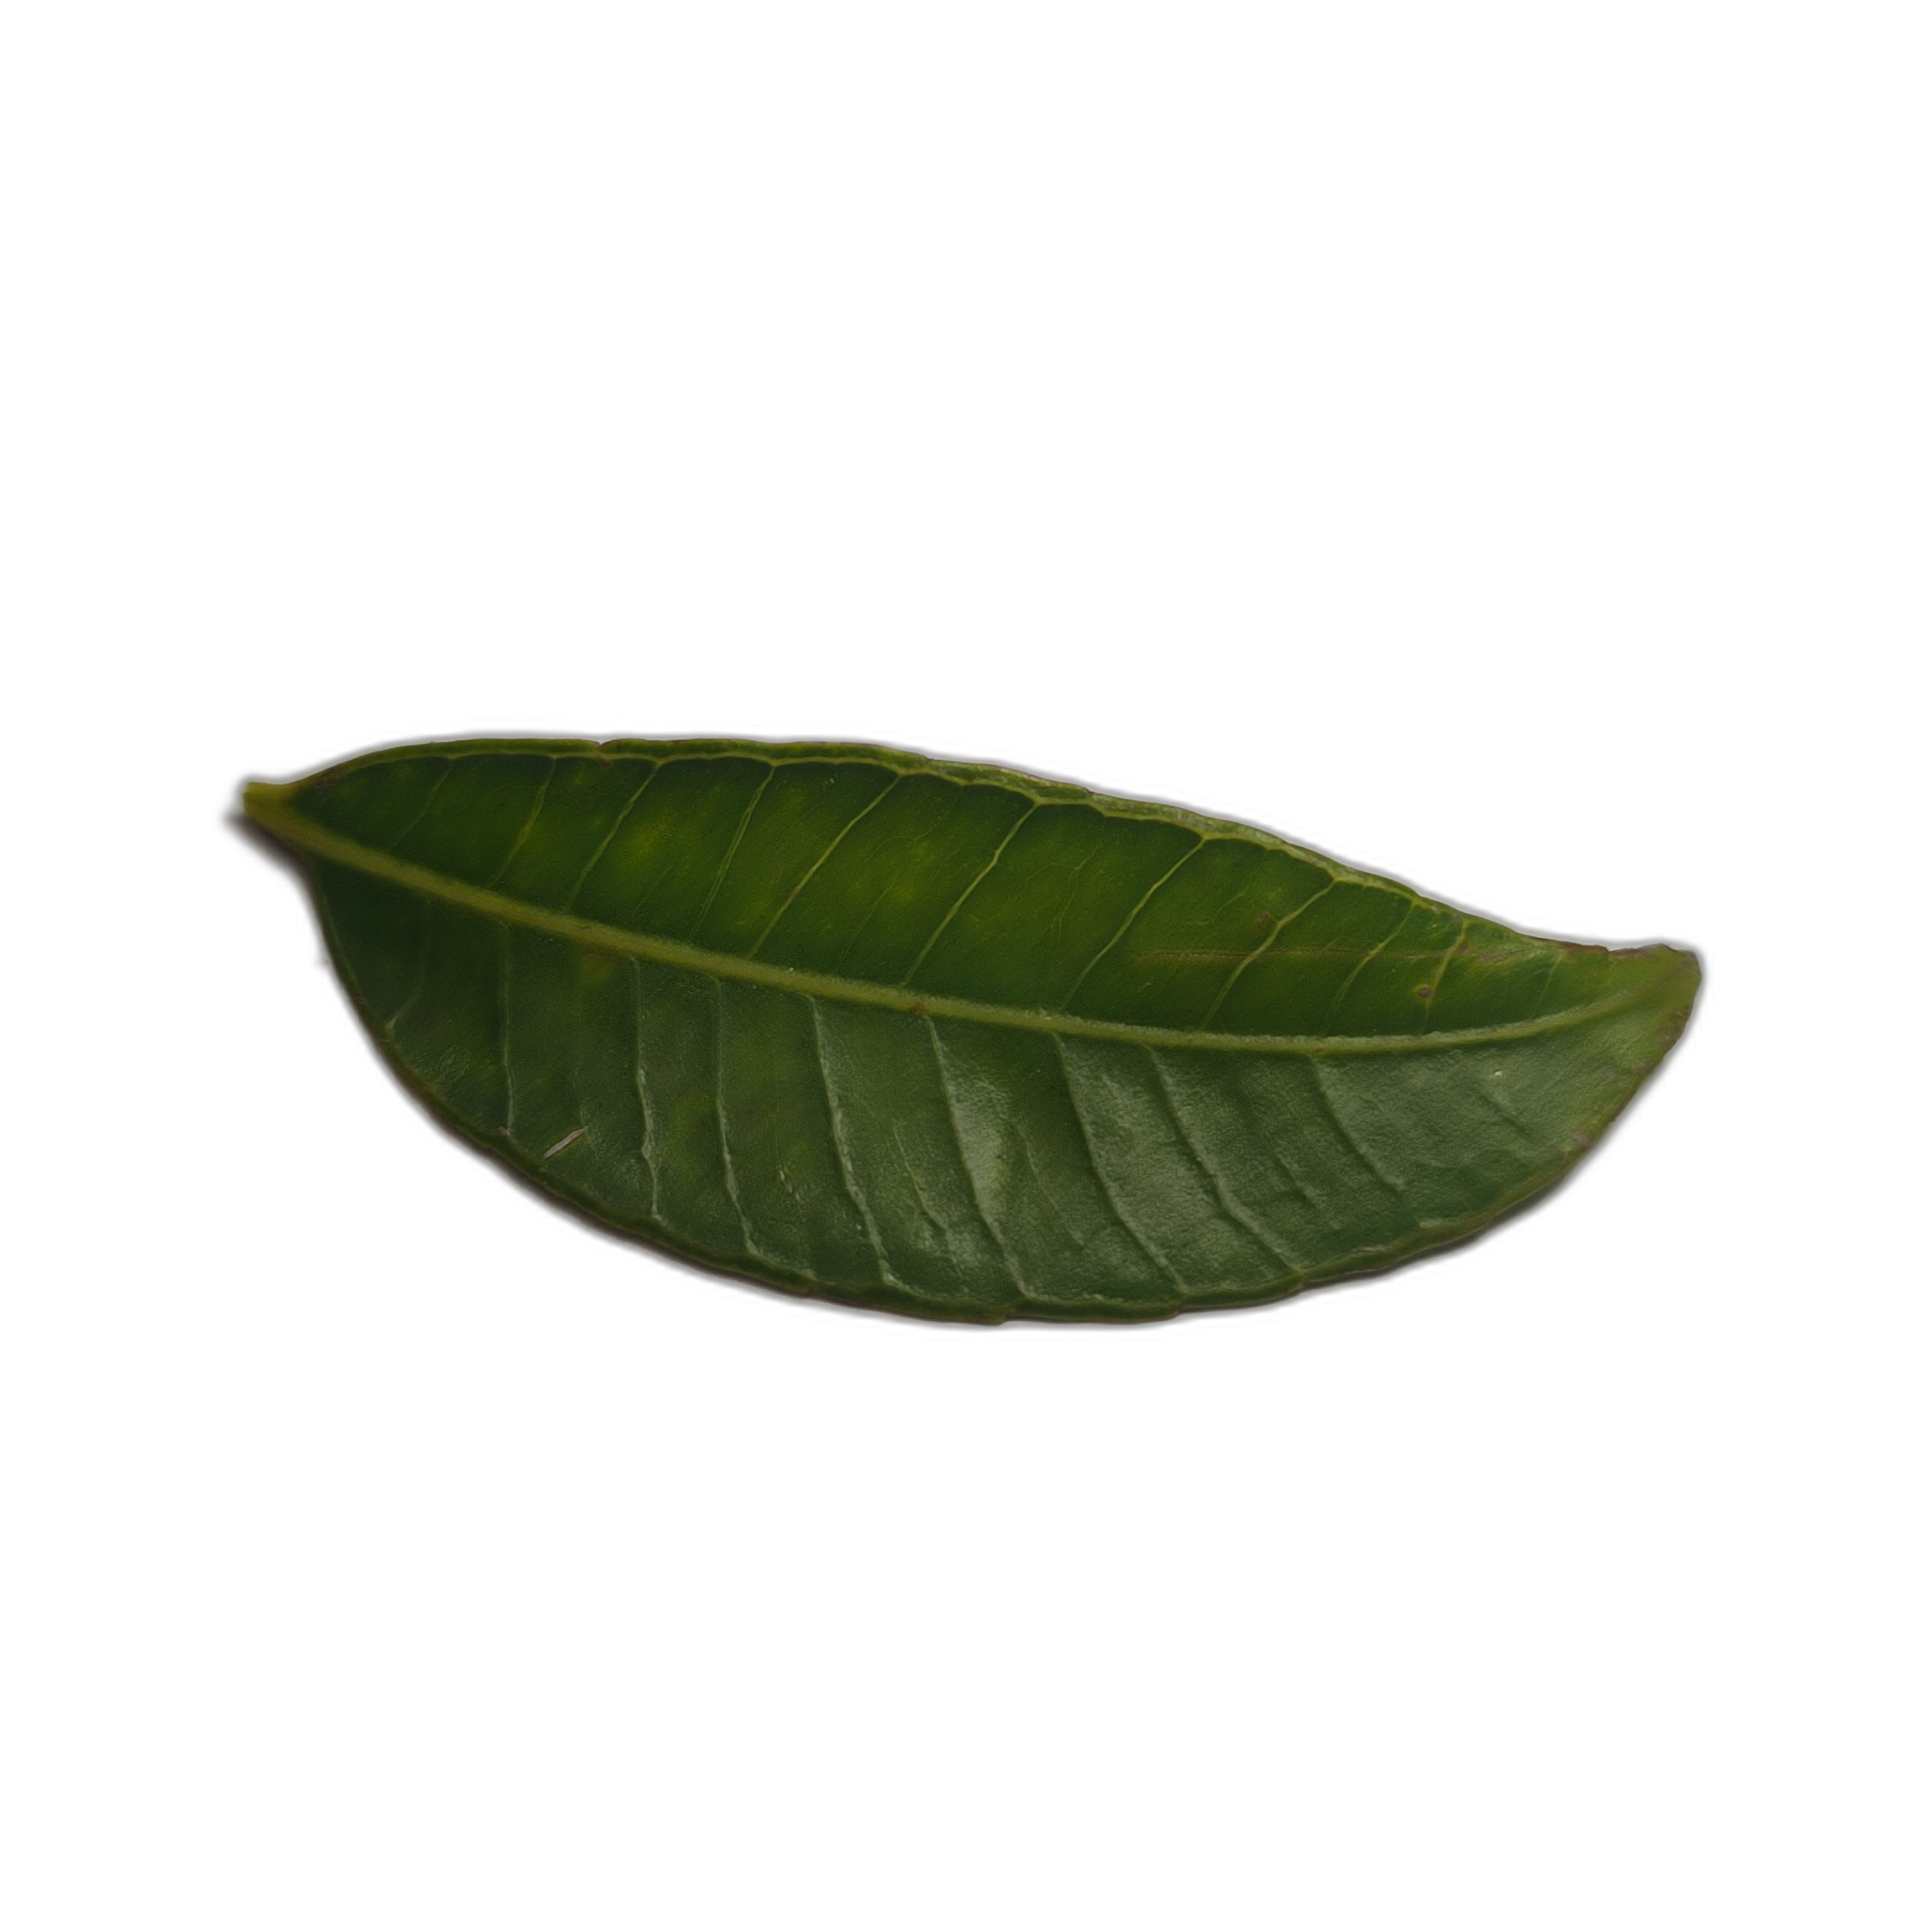
Label: healthy